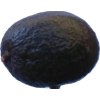
Label: black_avocado